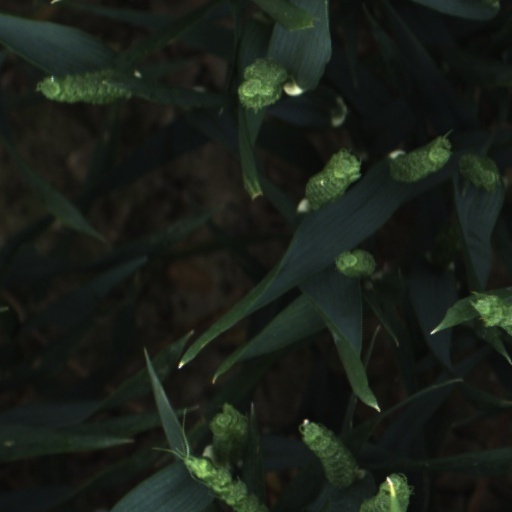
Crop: wheat